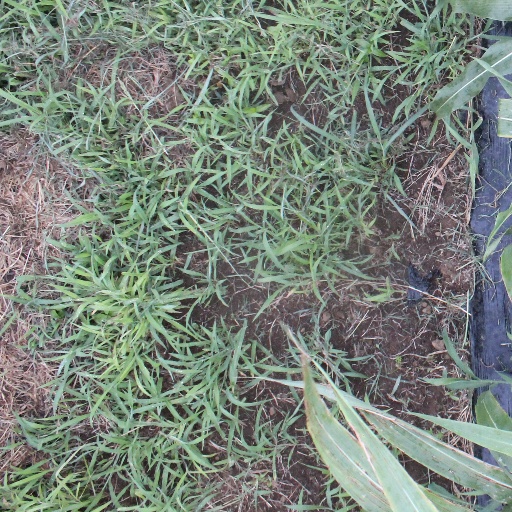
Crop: sorghum